Aeroflot

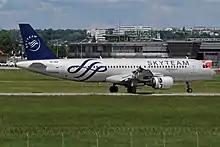

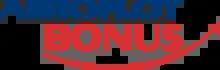
Aeroflot Bonus logo

In December 2009, after it filed for bankruptcy, Aeroflot-Cargo merged into Aeroflot.